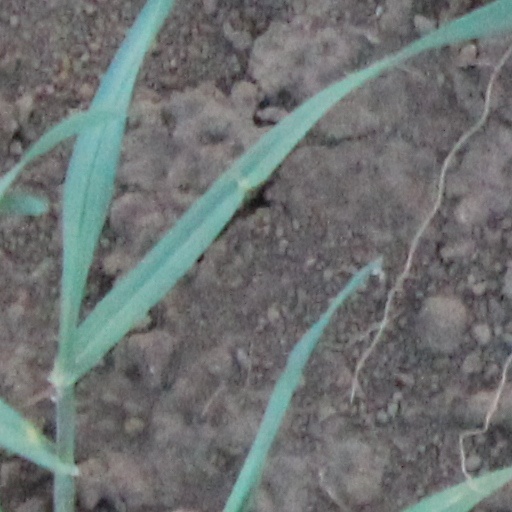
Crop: wheat